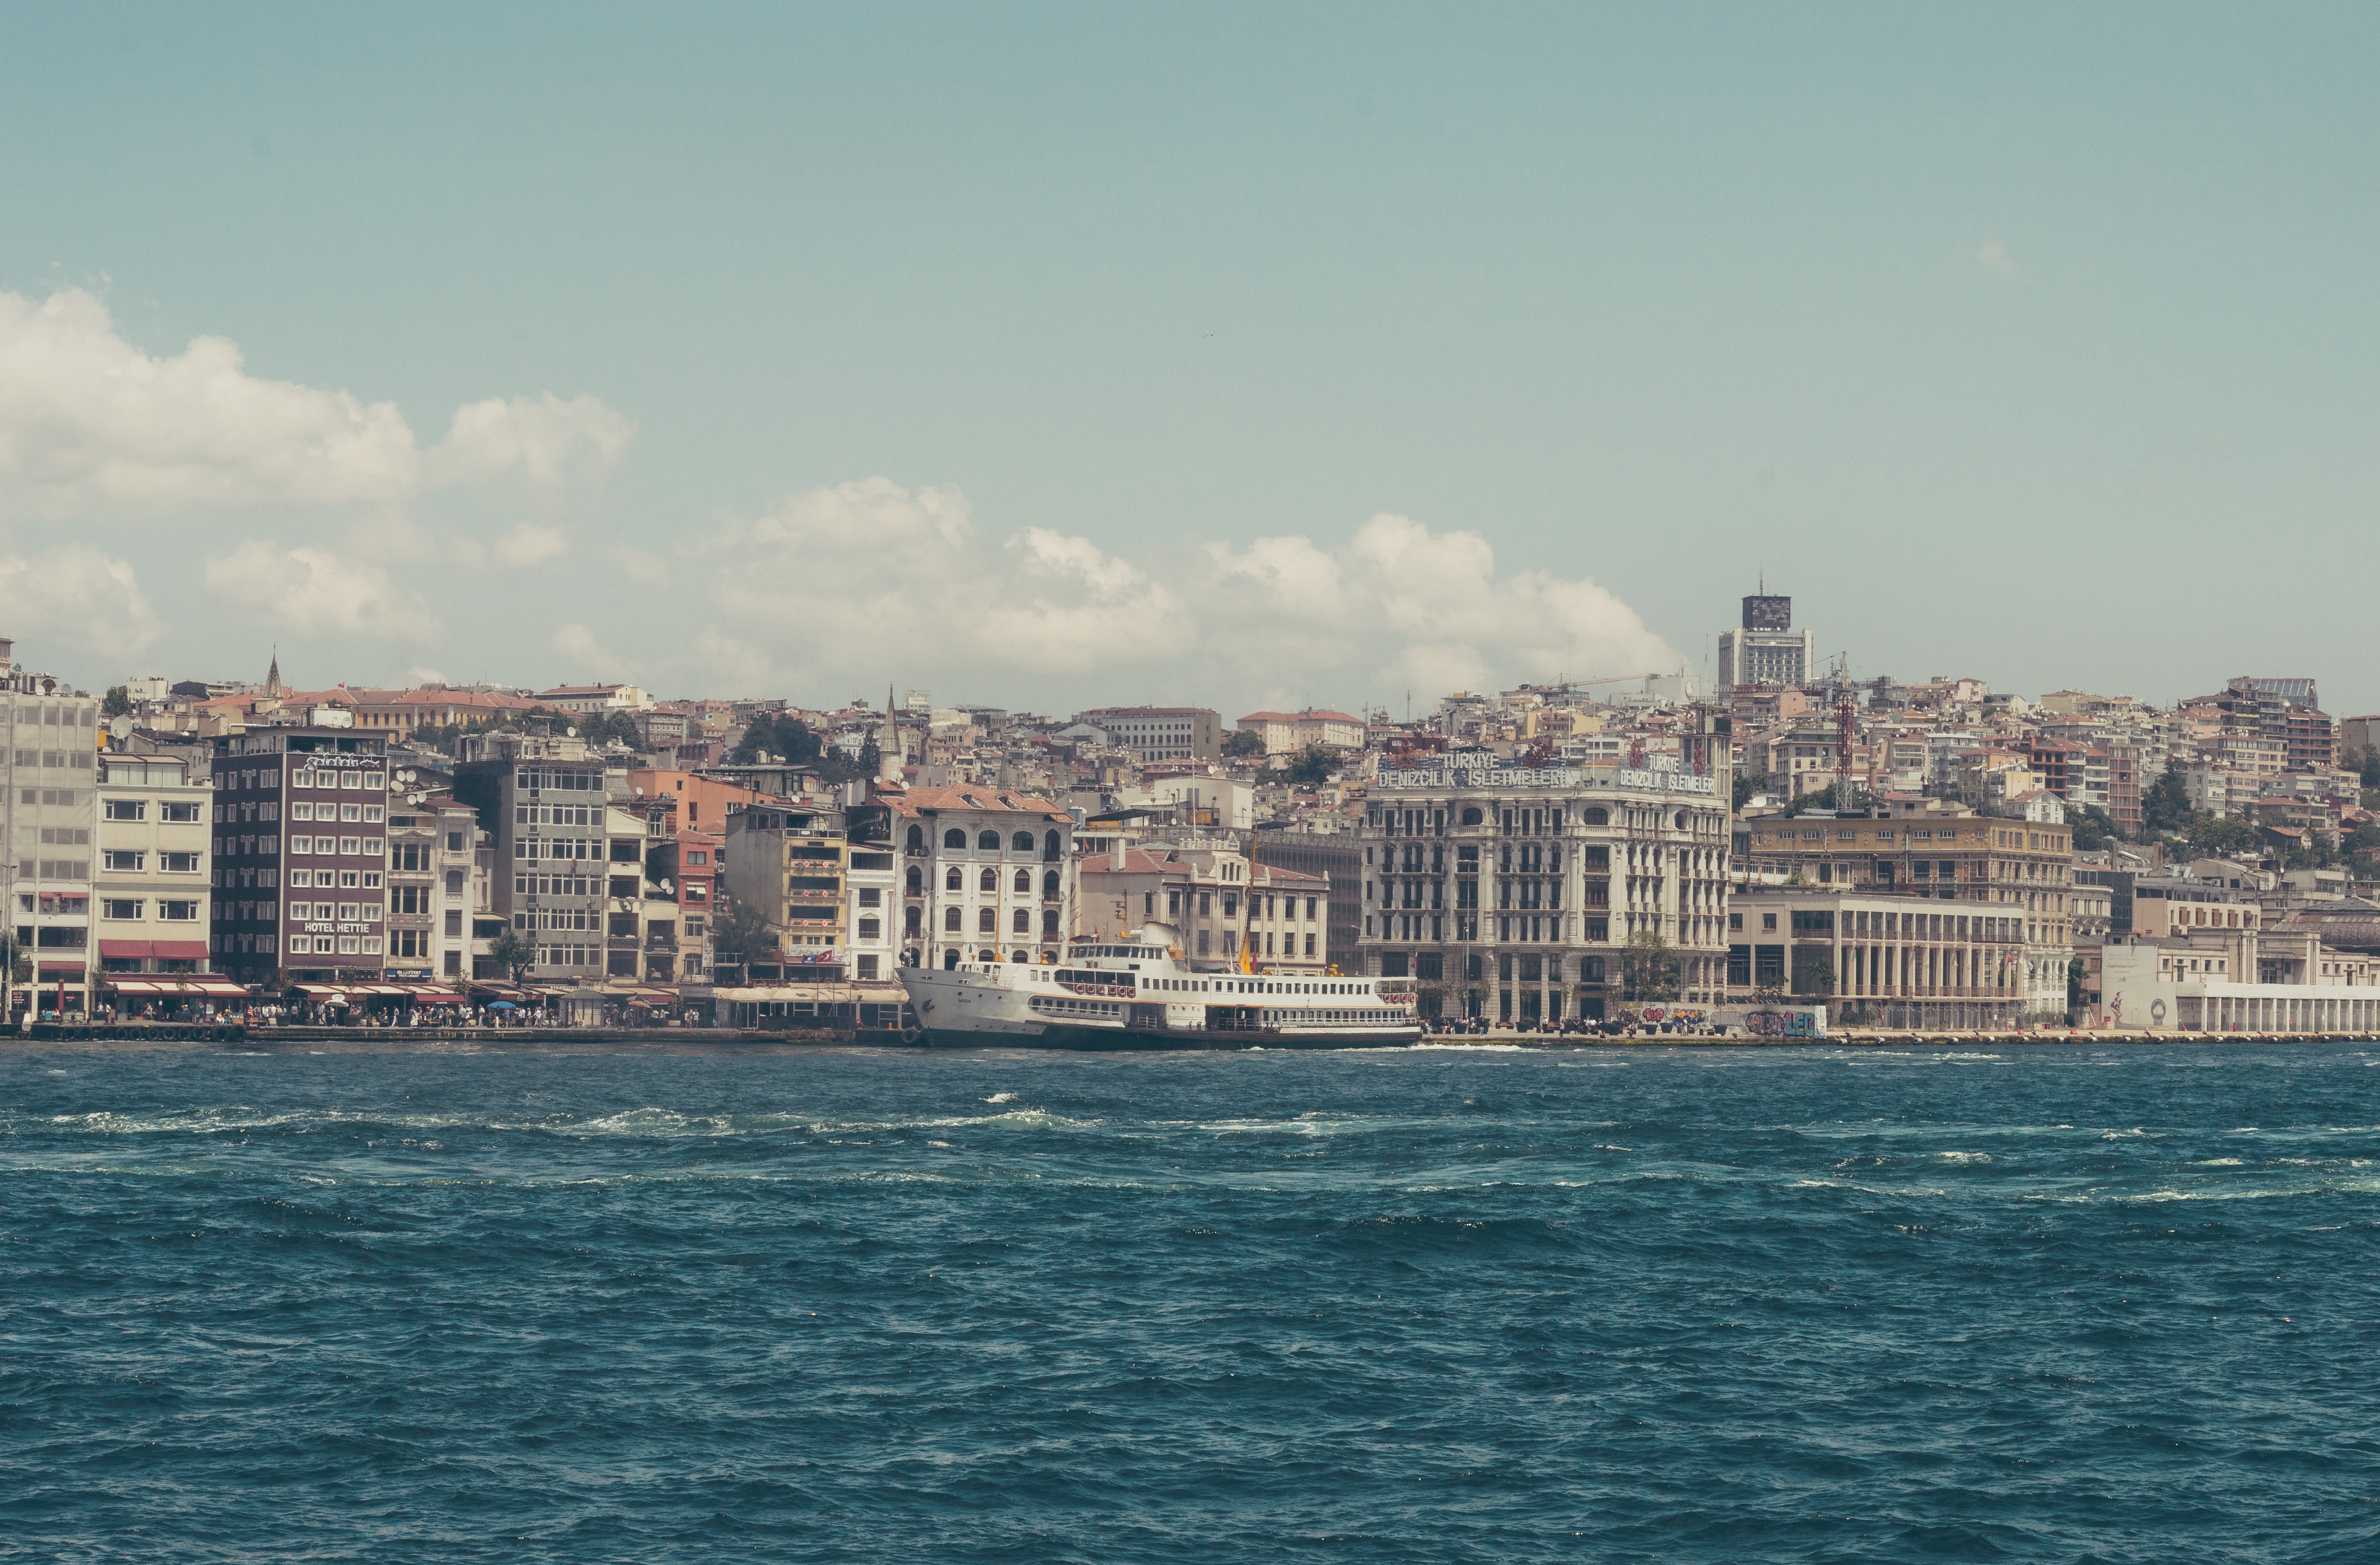
sea, coast, horizon, skyline, city, ship, cityscape, vehicle, bay, harbor, port, watercraft, cruise ship, passenger ship, human settlement